Josephine of Leuchtenberg

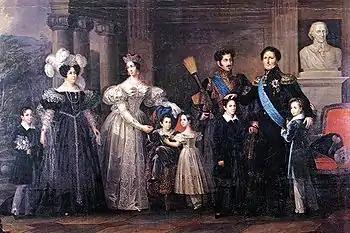
The royal family in 1837. Josephine is pictured dressed in white. Painting by Fredric Westin.

Josephine was a social success in Sweden from the moment of her arrival, both as a private person in the circles of high society as well as a public person, and was to become more popular as Queen than her predecessor and successor. Already as Crown Princess, she was able to play the representational part that her mother-in-law was not able to fulfill, and she played a great role in making the new dynasty popular in Sweden. In the summer of 1824, the Crown Prince and Crown Princess visited Christiania in Norway, where they engaged in many public appearances to make the monarchy popular. Oscar had been given the task of temporary Viceroy during his visit, and Josephine was present in a box when he appeared before the Storting. After this, they made a trip through Sweden to present her to the public. She was described as charming, beautiful and dignified, and she was also regarded as gifted: she impressed by being able to speak the Swedish language almost fluently at her arrival. At a ball in 1838 Fritz von Dardel described her: "As for the Crown Princess, she was beautiful and dignified, perhaps too thin but very intelligent and quite delightful toward all. No one has anything to reproach her for other than for her Catholic religion."